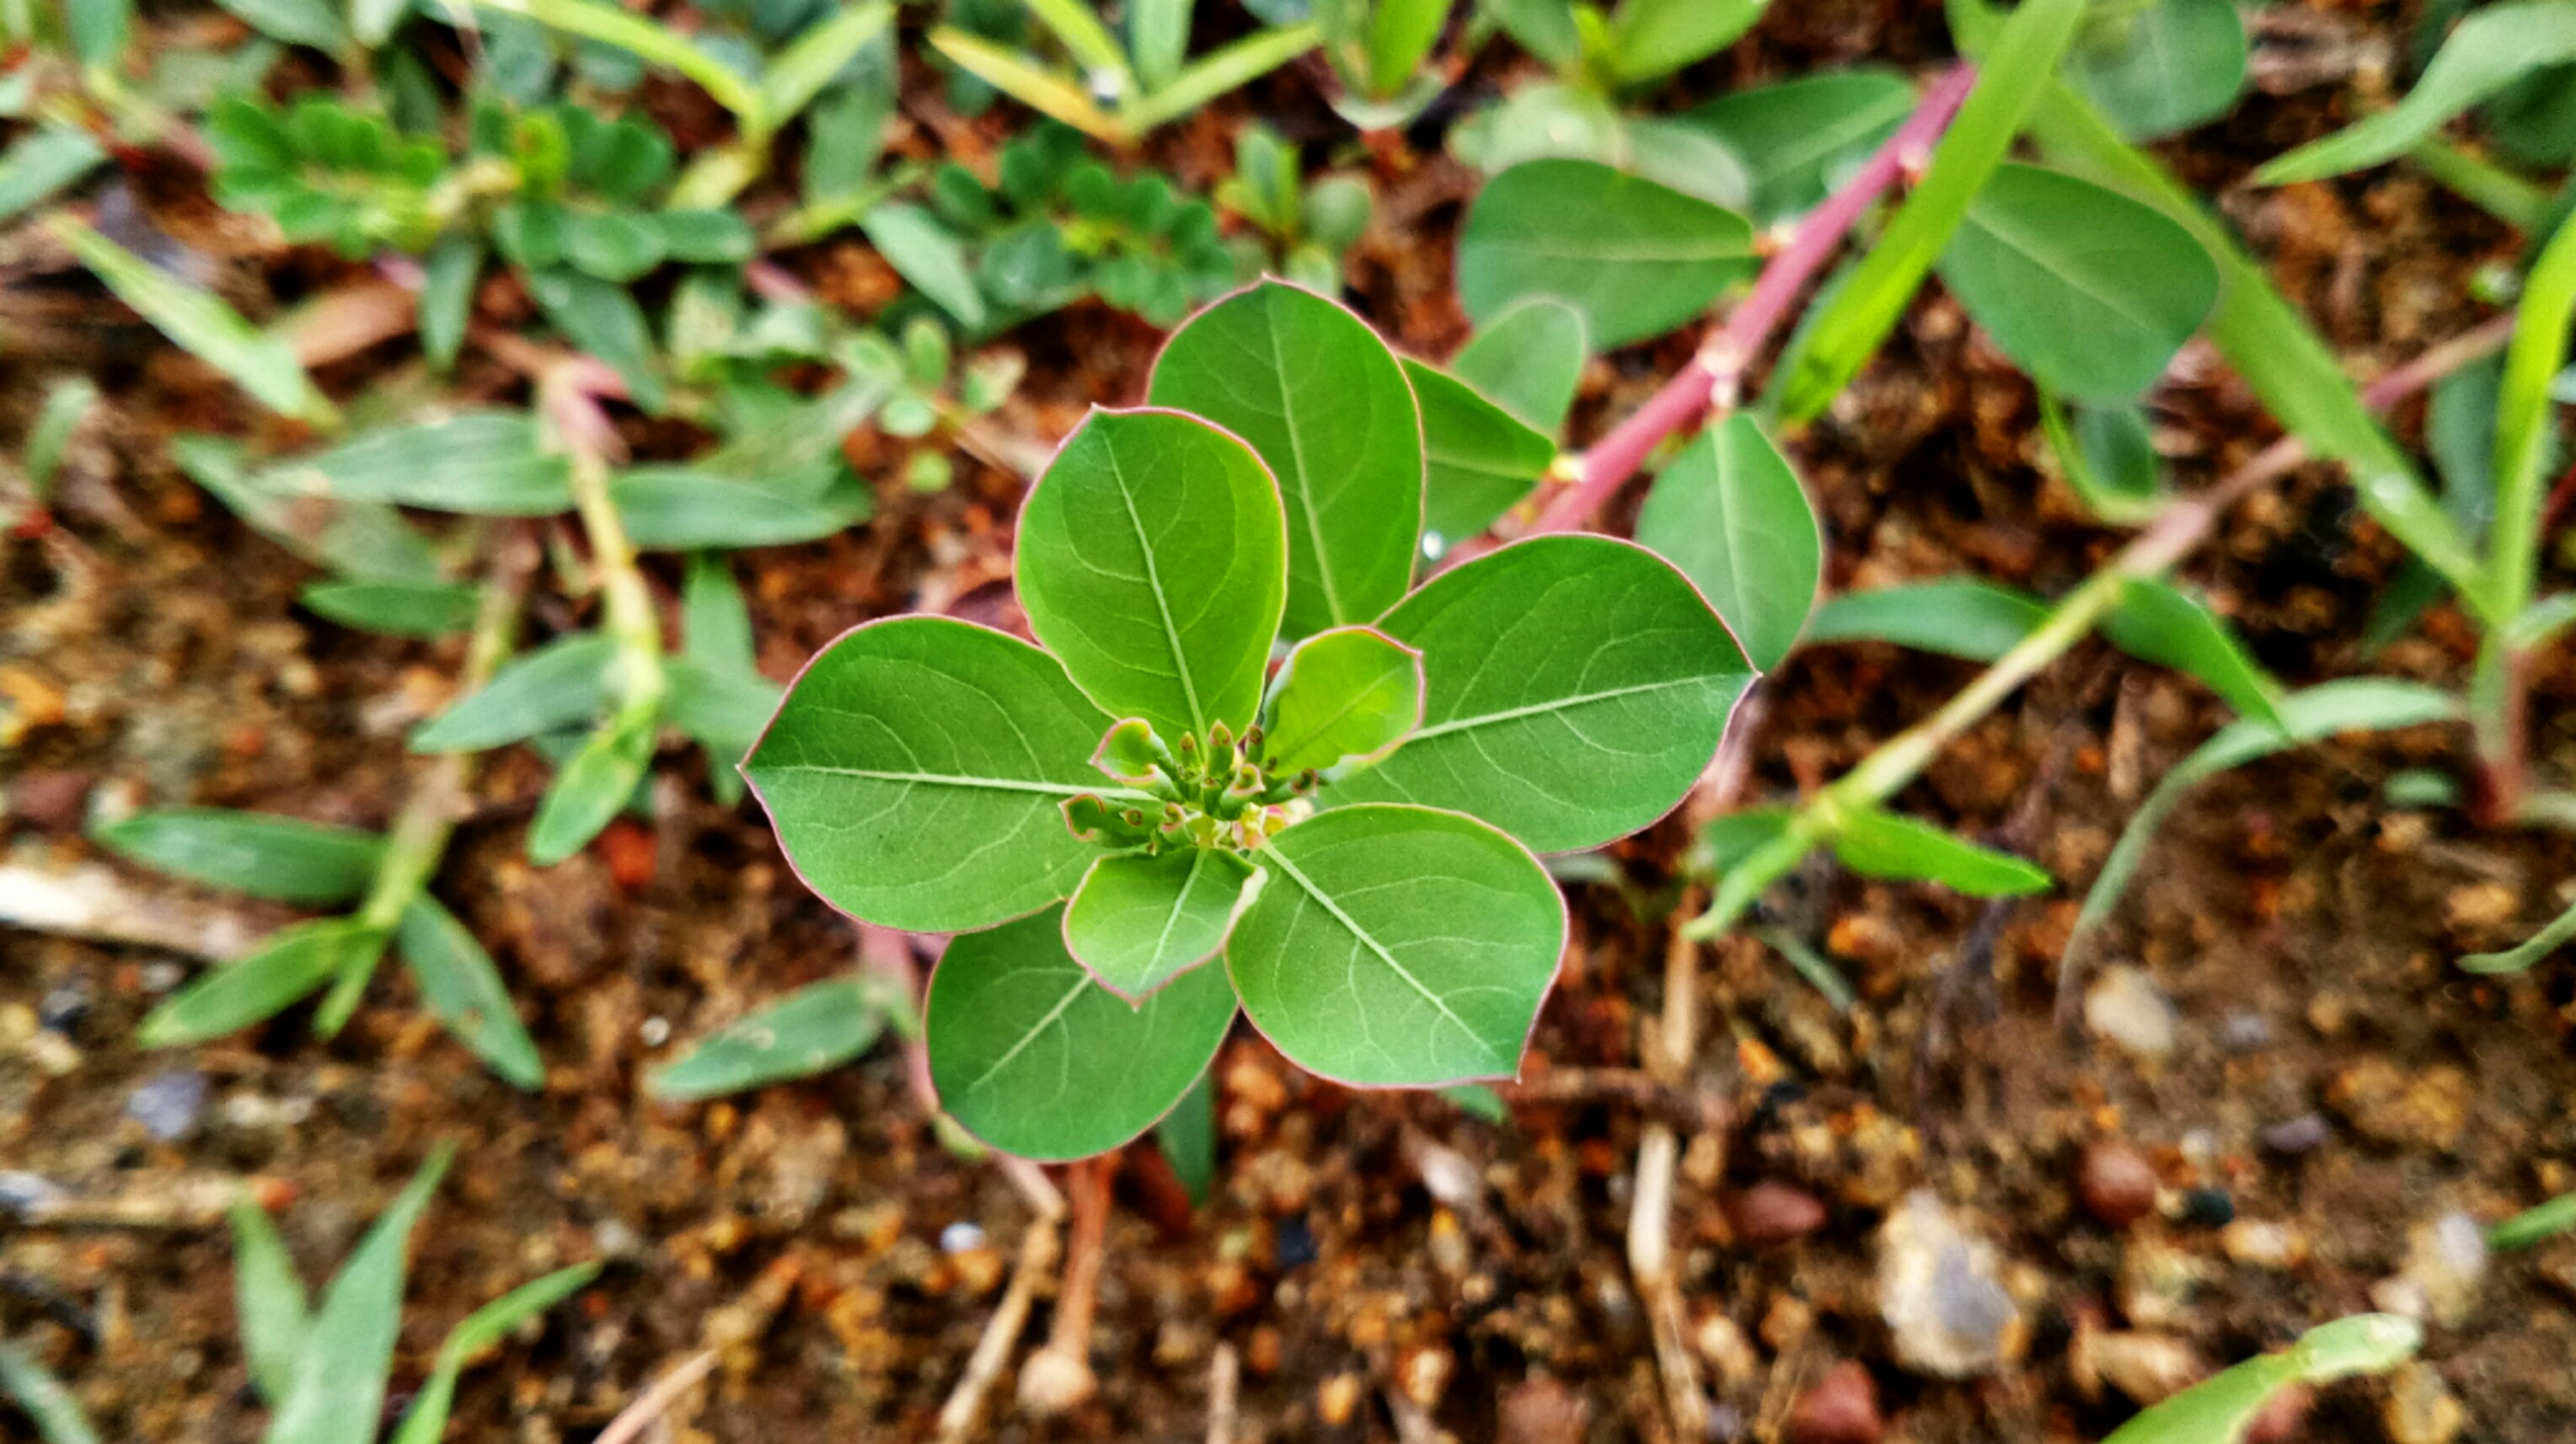
leaf, natural, mobile, photography, flower, plant, flora, herb, grass, plant stem